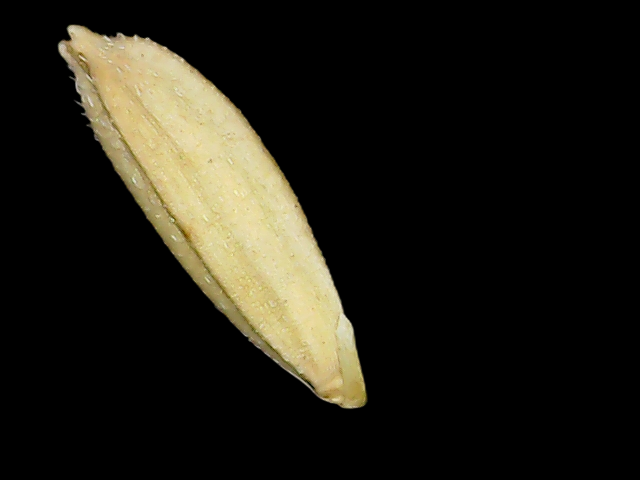
Rice variety: Bd30